Leopold Óváry

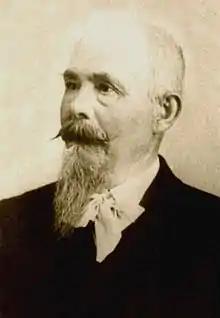
Portrait from the 1900s

Lipót Óváry, also known in English as Leopold Óváry (31 December 1833, Veszprém - 4 April 1919, Budapest) was a Hungarian historian and custodian of the Hungarian state archives. He took part in the Hungarian struggle for liberty in 1848 and in the Italian war of independence in 1859. After the political troubles had been settled he devoted himself to the study of history, in which he soon achieved distinction. In 1876 he was appointed assistant custodian of the state archives, in 1904 chief custodian; and in 1892 he was elected a member of the Hungarian Academy of Sciences. A knighthood of the Order of the Crown of Italy was conferred upon him.